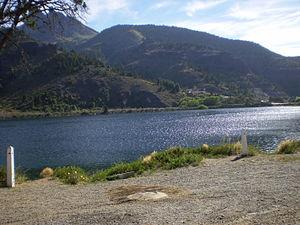
La province de Neuquén est une province d'Argentine, qui se trouve à l'extrémité nord-ouest de la Patagonie argentine. Avec une superficie de 94 378 km², elle est la plus petite province des régions australes du pays. Sa géographie s'abîme sur l'imposante Cordillère des Andes.